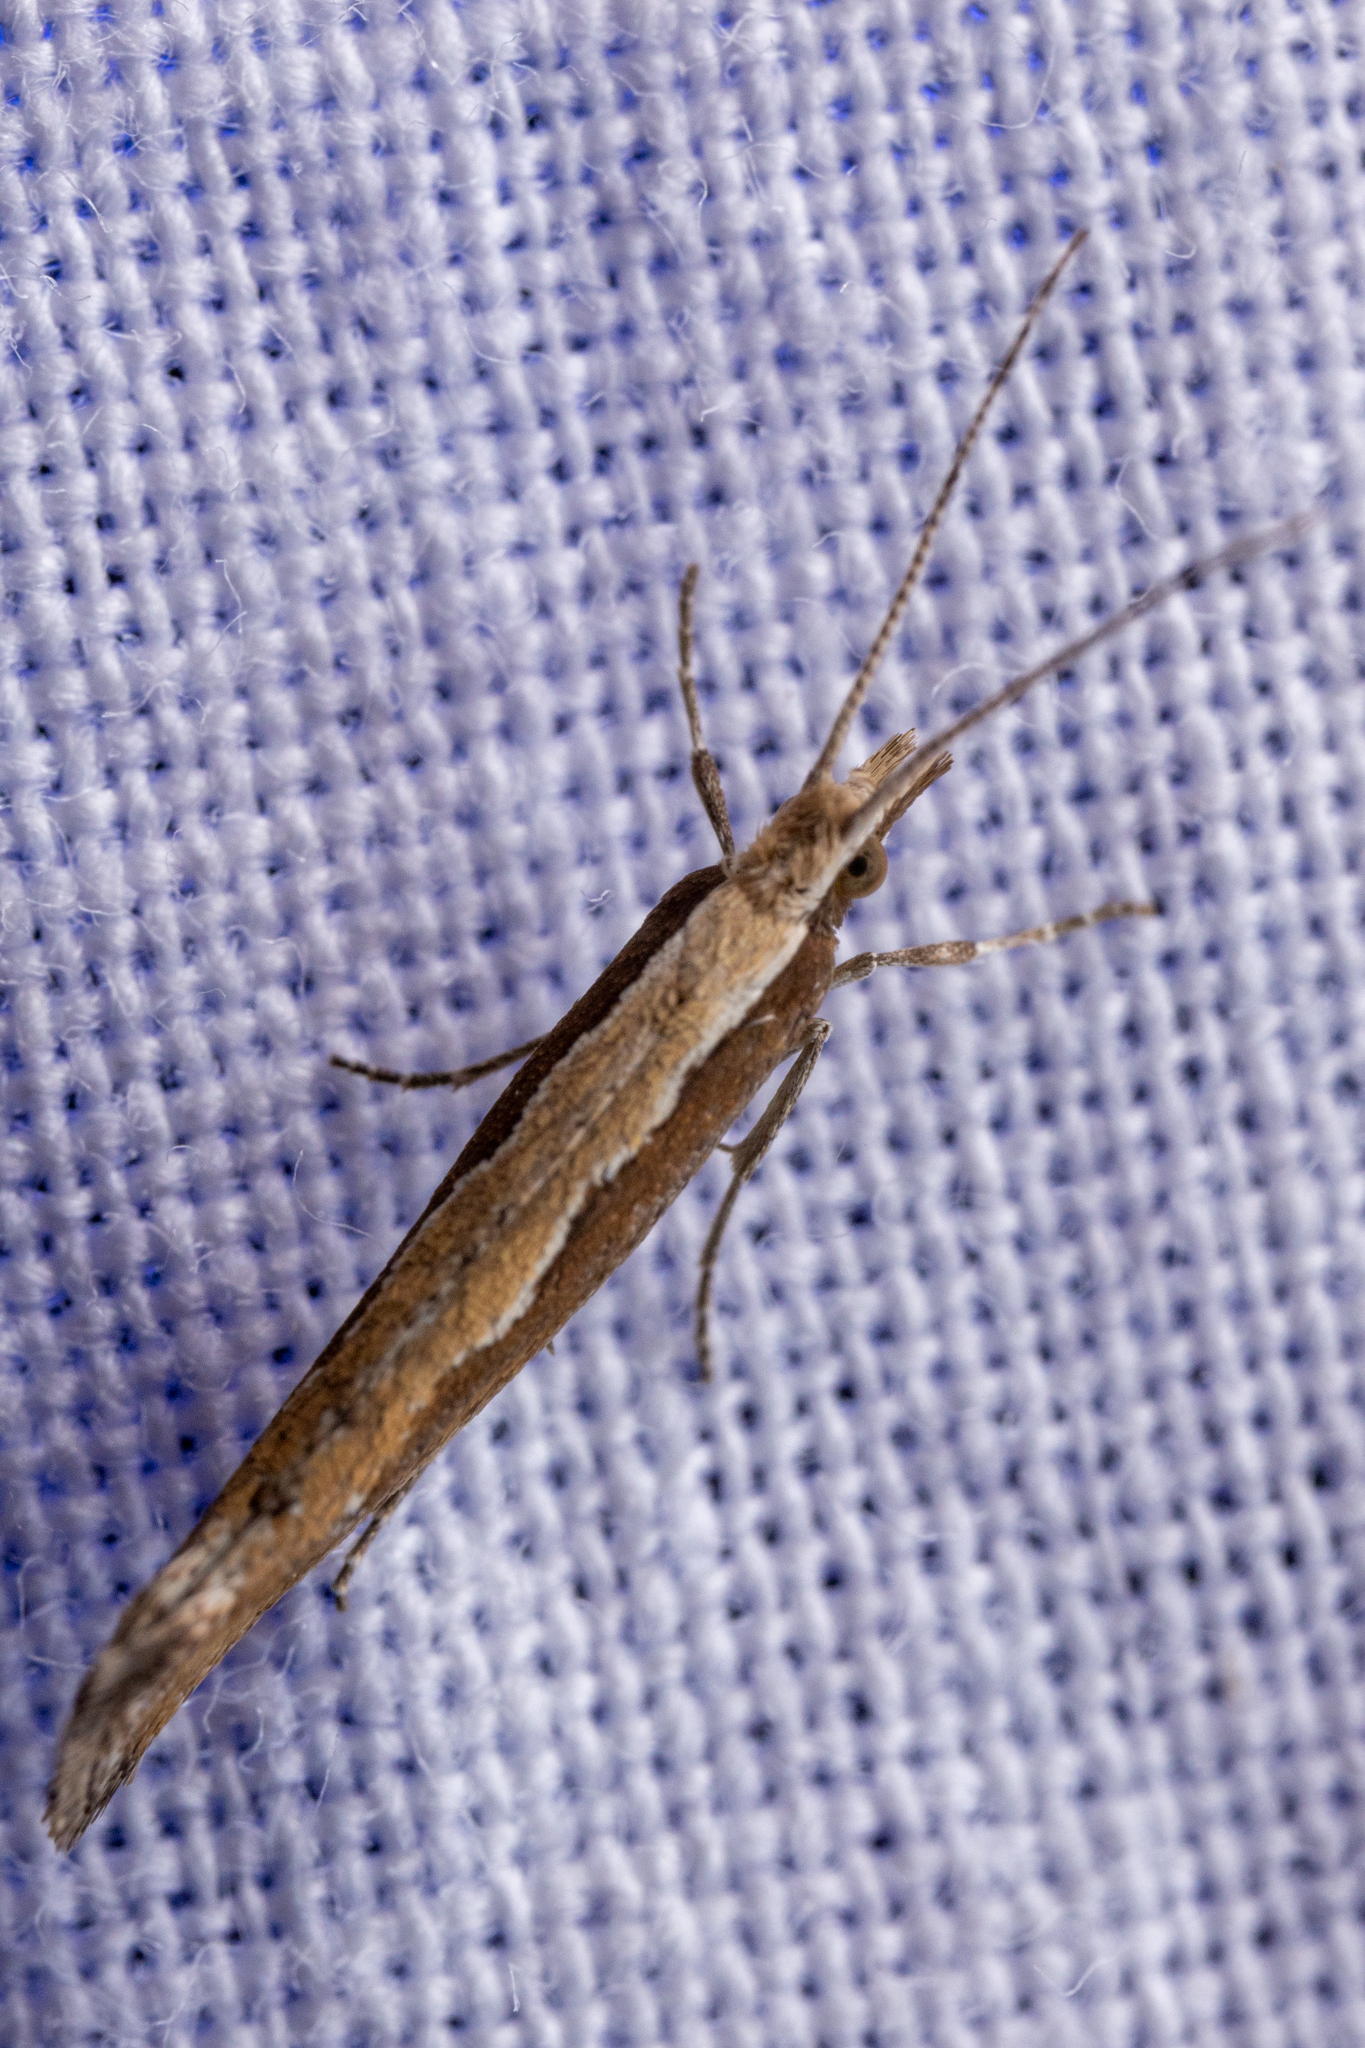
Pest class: diamondback_moth